Carlos Enrique Prado Herrera

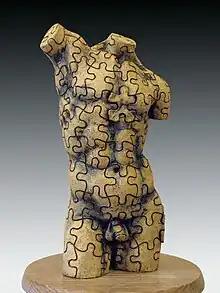
No Game, 2011. Collection ASU Art Museum, Ceramic Research Center, Arizona, US.

Prado's artistic contributions have earned a place in several distinguished public collections, underscoring the recognition and appreciation of his work. His pieces are prominently featured in the Art in Public Places Collection of Miami-Dade County, reflecting the local government's interest in bringing Prado's art into public spaces. Furthermore, his artworks are preserved in the National Museum of Cuban Contemporary Ceramics, showcasing his influence on the Cuban contemporary art scene. In addition, Carlos's pieces contribute to the research and study of ceramic art at the ASU Art Museum - Ceramic Research Center. His artistic presence extends beyond national borders, with pieces housed in the Museum of Contemporary Ceramics (MCC) in Santo Domingo, Dominican Republic, and the Museum of Contemporary Art of the Americas (MoCAAmericas) in Miami, Florida, USA. These collections serve as enduring repositories of Carlos's artistic legacy, offering future generations access to his diverse and impactful body of work.